Abraham Moskowitz

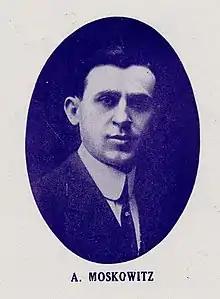
Abraham Moskowitz, Jewish American tenor

Abraham Moskowitz (born c. 1880 in Slobozia, Ialomița County, Romania, died 1956 in New York City) was a Yiddish language baritone and tenor, Yiddish theater actor and recording artist of the early twentieth century who recorded mainly between 1917 and 1927. His most successful recordings were made in collaboration with the klezmer bandleader and composer Abe Schwartz.